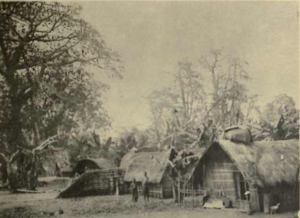
Village teke, Kinshasa. Dans Congo natives
L’histoire urbaine de Kinshasa, retrace la formation des divers quartiers dans la plaine et sur les collines périphériques du Pool Malebo, qui est actuellement la ville de Kinshasa.
Kinshasa, appelée Léopoldville ou Leopoldstad de 1881 à 1966, est la capitale et la plus grande ville de la république démocratique du Congo ; elle s’étend sur 9 965 km². Avec une population estimée en 2020 à 14,3 millions d'habitants, son agglomération urbaine est la troisième la plus peuplée d'Afrique après Le Caire et Lagos, et constitue la plus grande agglomération francophone du monde, en ayant dépassé celle de Paris dans les années 2010, et figure parmi les agglomérations les plus peuplées au monde. Située sur la rive sud du fleuve Congo, au niveau du Pool Malebo, elle fait face à la capitale de la République du Congo, Brazzaville. Les limites de la ville étant très étendues, plus de 90 % de sa superficie sont des espaces ruraux ou forestiers ; les parties urbanisées se trouvent à l'ouest du territoire. Kinshasa a le statut administratif de ville et constitue l'une des 26 provinces du pays. Ses habitants sont nommés les Kinois.